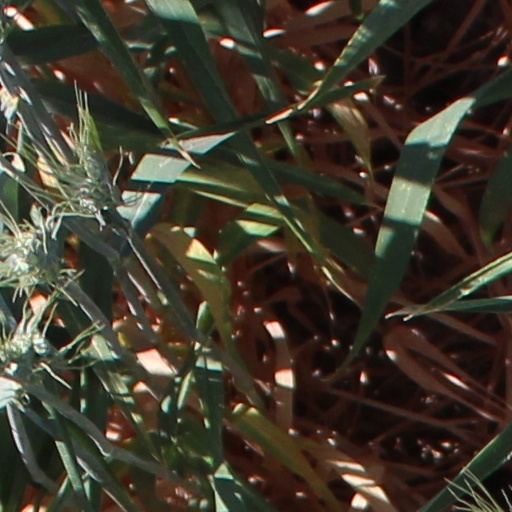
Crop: wheat